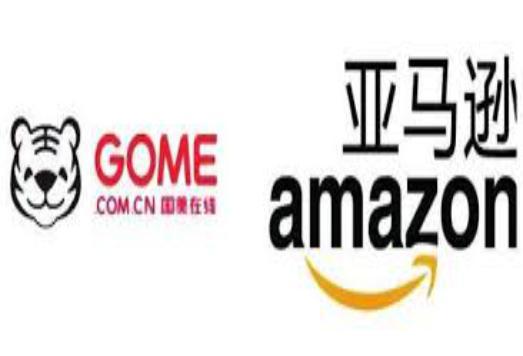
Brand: gome-1
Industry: Electronic